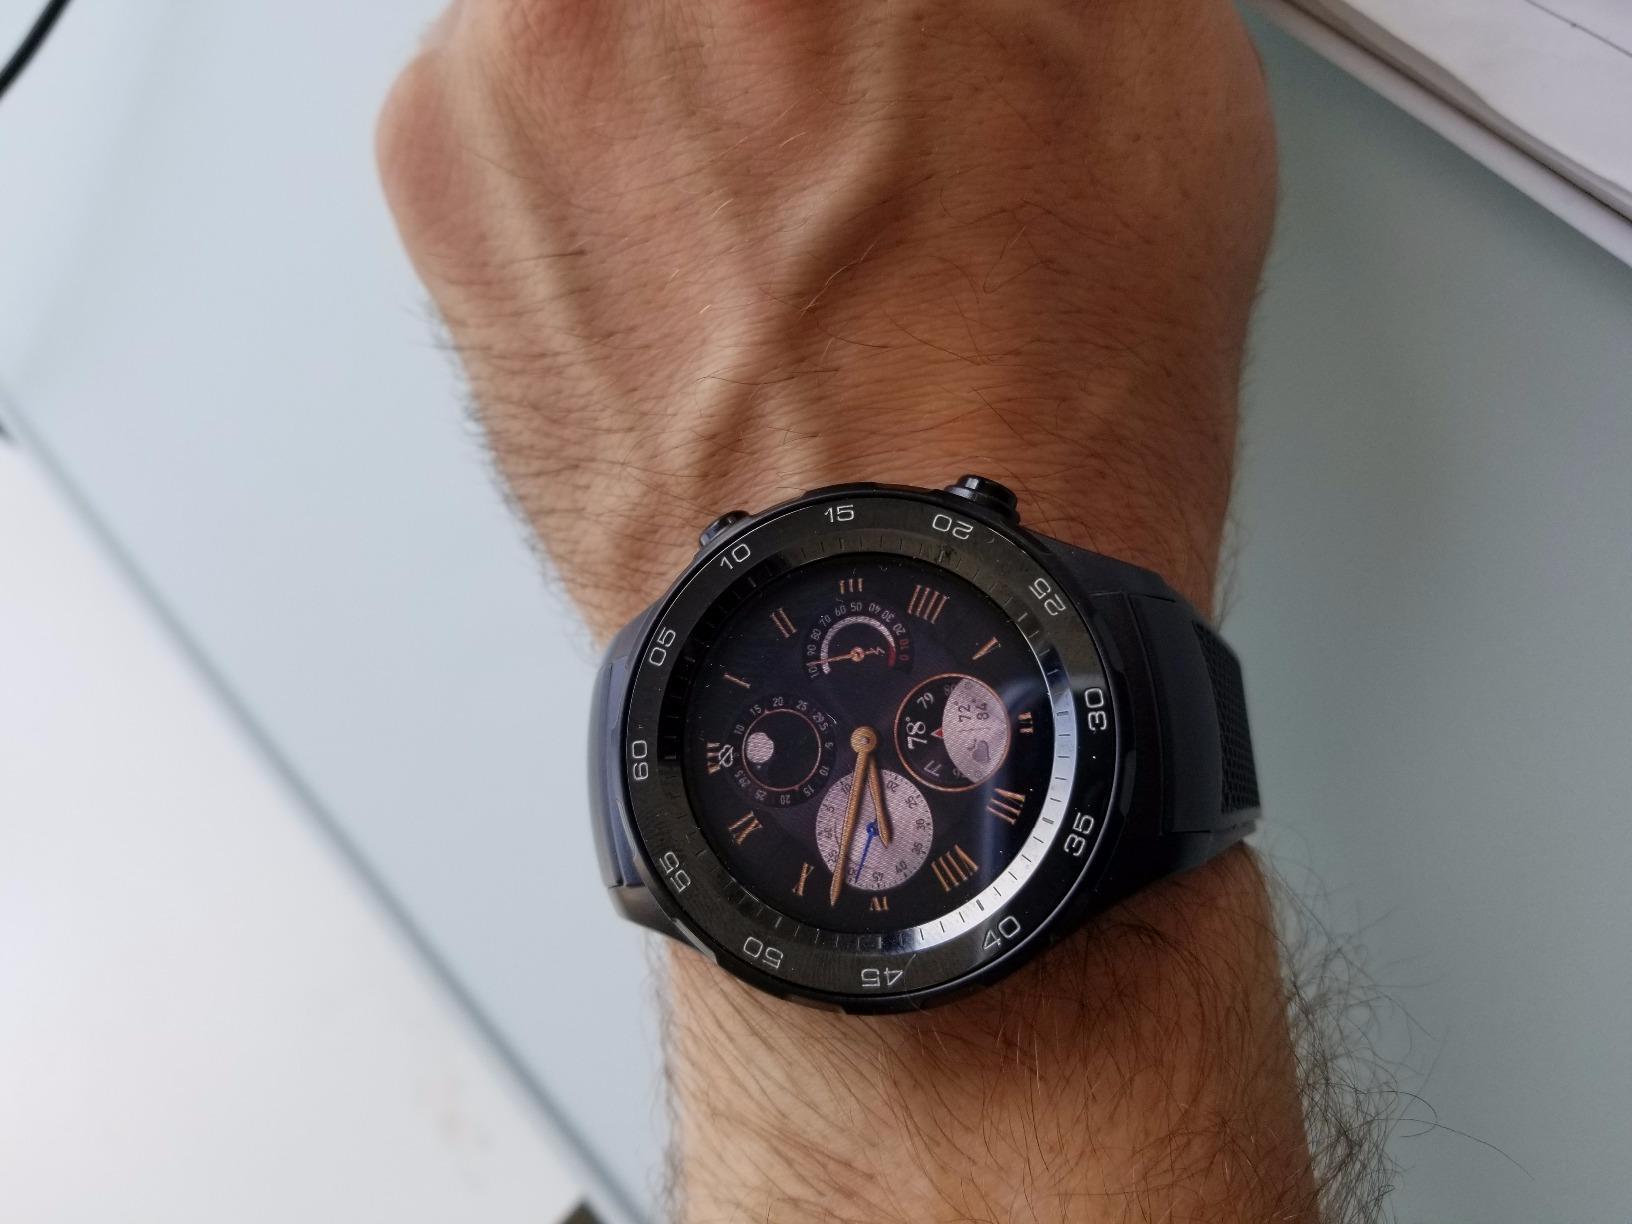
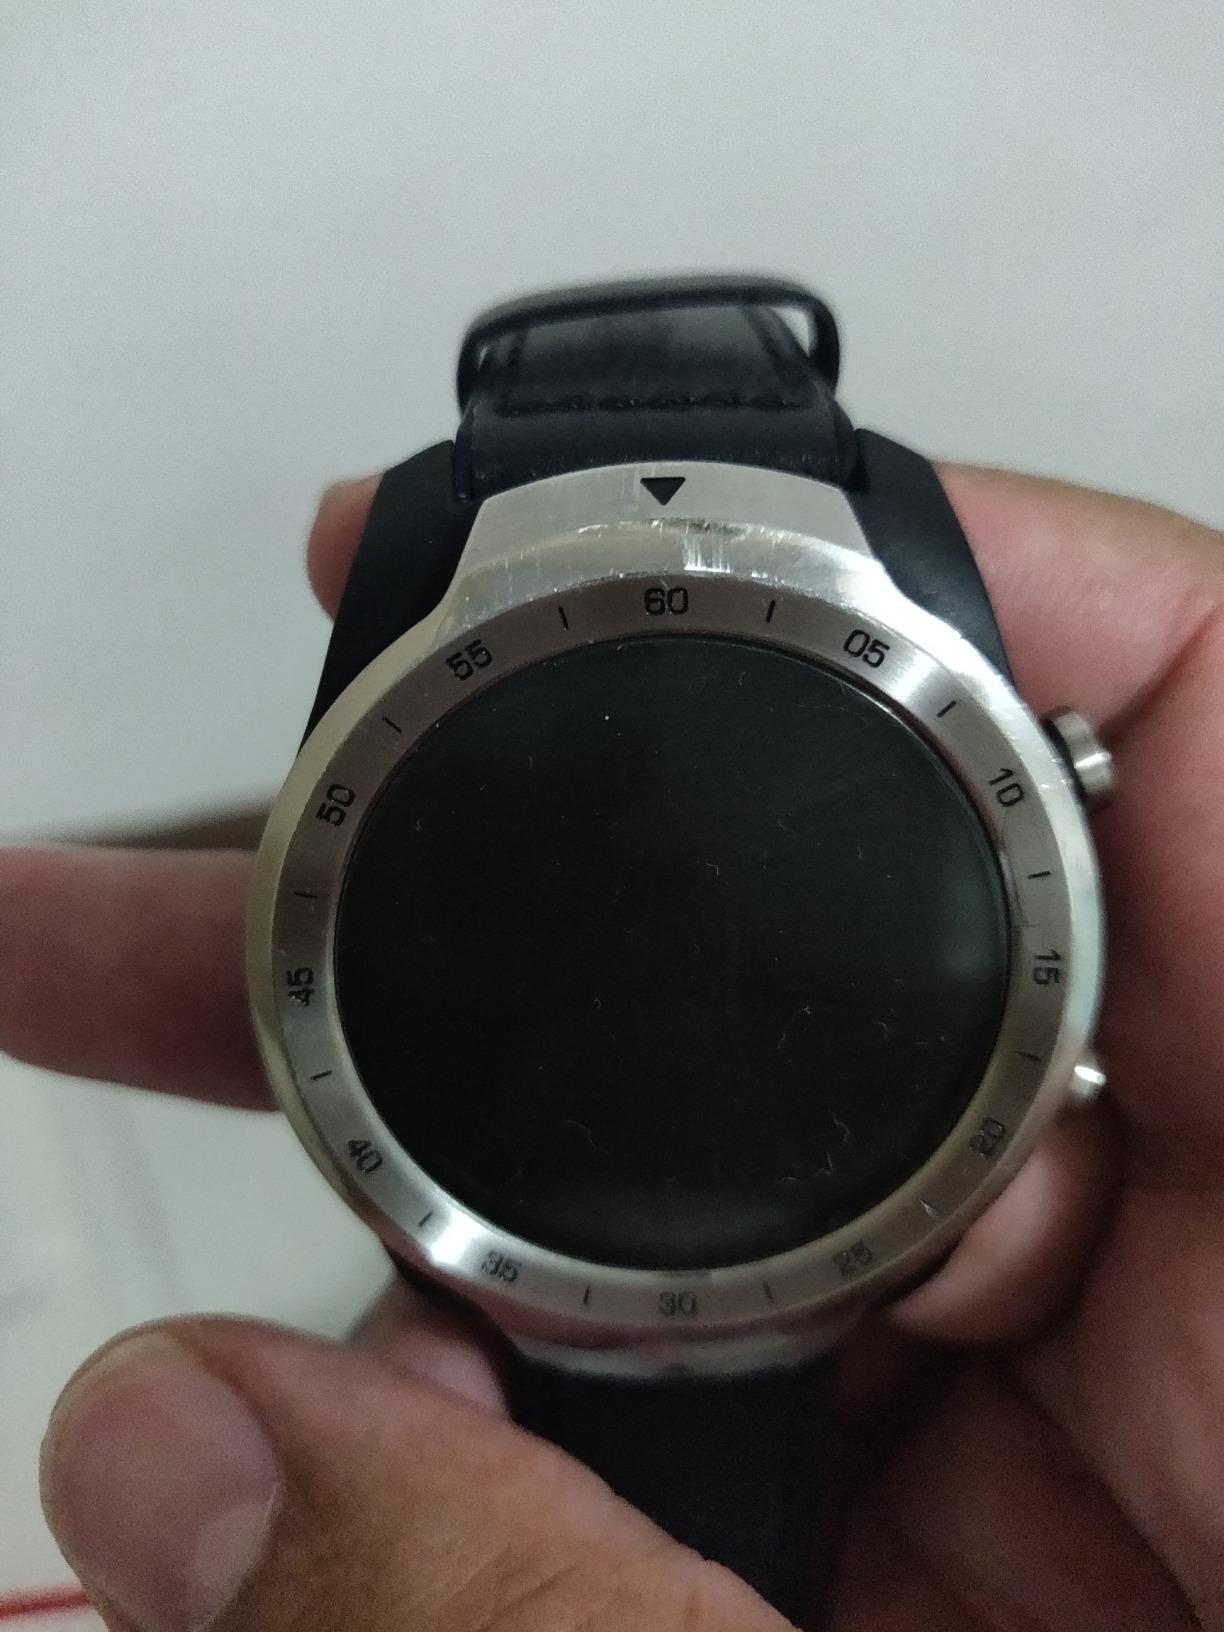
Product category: smartwatch
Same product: no